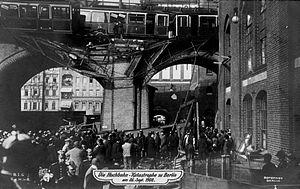
Gleisdreieck [ɡlaɪ̯sˈdʁaɪ̯ˌʔɛk] est une station surélevée du métro de Berlin desservie par les lignes U1 et U2. Elle est située en zone A à Kreuzberg dans l'arrondissement de Friedrichshain-Kreuzberg.